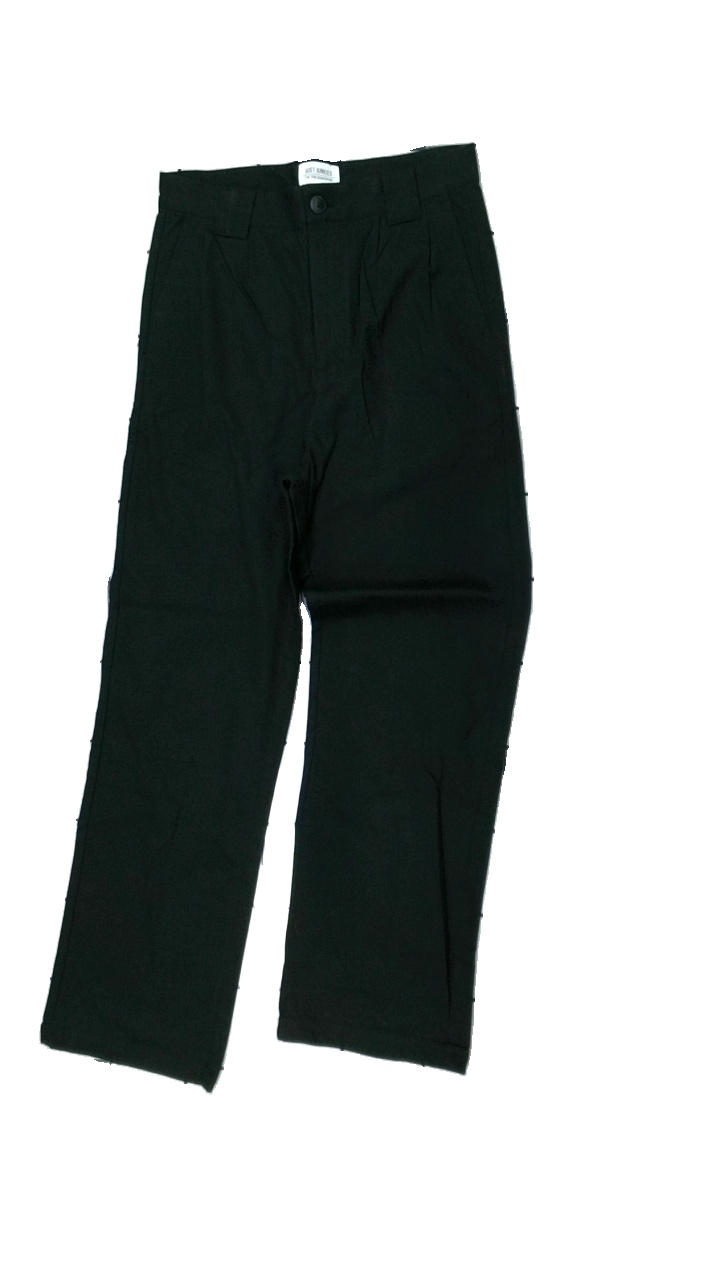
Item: Trousers (Unisex)
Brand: Just Junkies
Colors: Black
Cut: Regular
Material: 100% cotton
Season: All
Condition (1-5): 3
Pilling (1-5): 4
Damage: Stains
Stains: Minor
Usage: Export
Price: <50